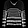
Label: Pullover